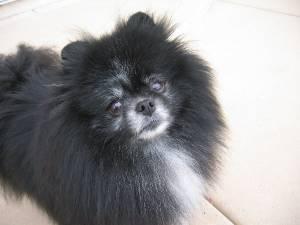
pomeranian